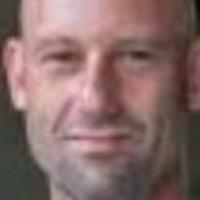
Age group: age 31-40